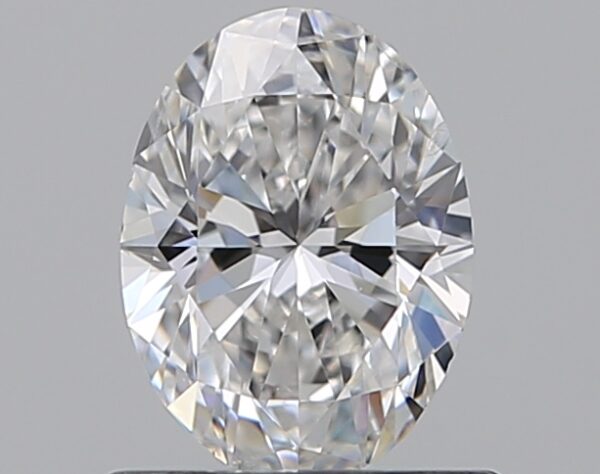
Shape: oval
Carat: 0.7
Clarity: SI2
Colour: E
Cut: EX
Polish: EX
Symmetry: VG
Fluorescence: N
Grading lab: GIA
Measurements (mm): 6.72 x 4.96 x 3.18